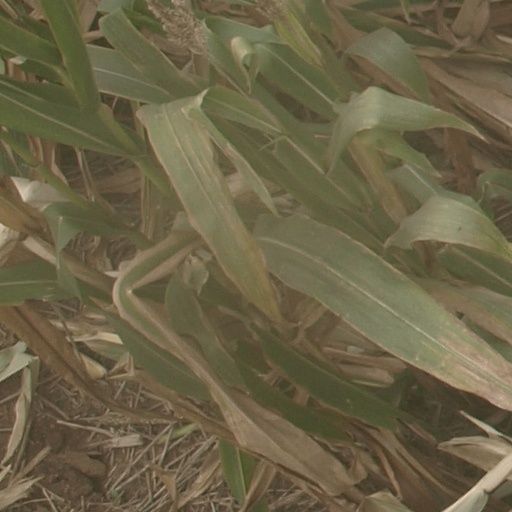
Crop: maize; corn